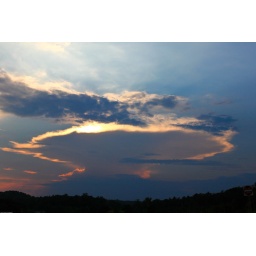
Crazy cloud over Epps Bridge road